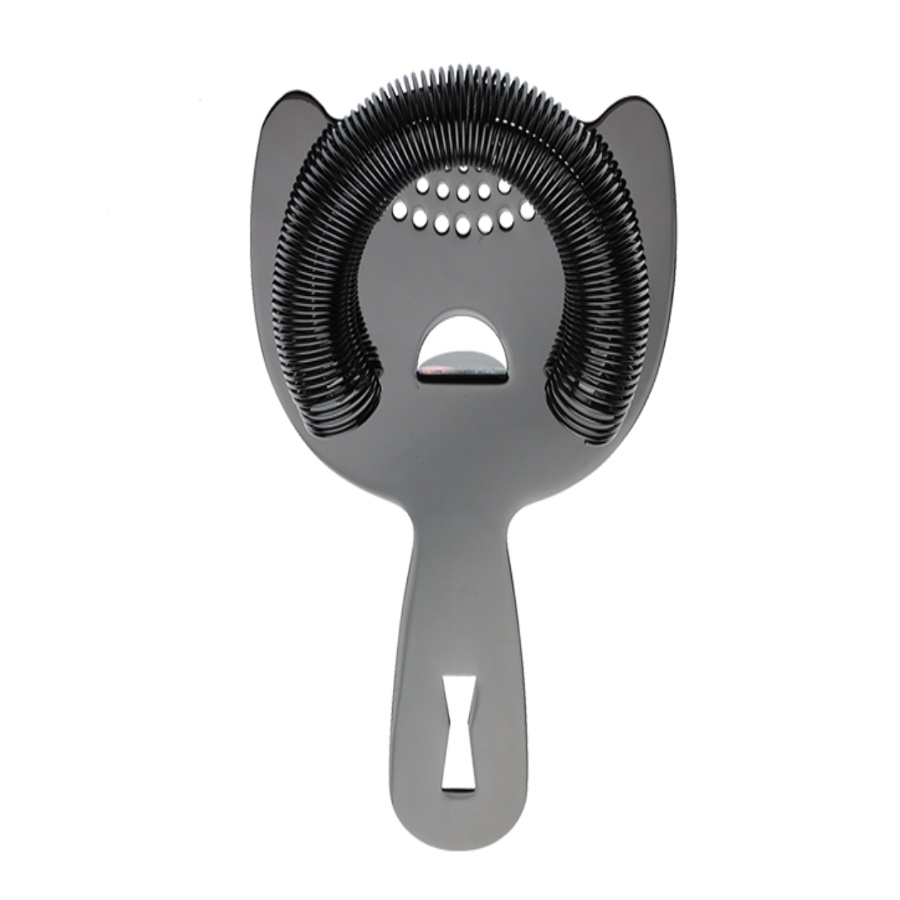
Barfly Hawthorne Strainer - Black
Heavy duty black hawthorne strainer
Brand: Barfly Mixology Gear
Category: Home & Garden > Kitchen & Dining > Barware > Cocktail Shakers & Tools > Cocktail Strainers